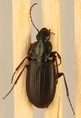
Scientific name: Calathus advena
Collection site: Rocky Mountains NEON (RMNP), plot RMNP_012